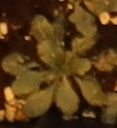
Label: Horseweed